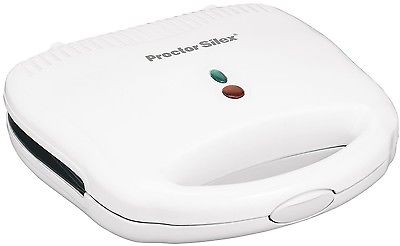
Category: toaster